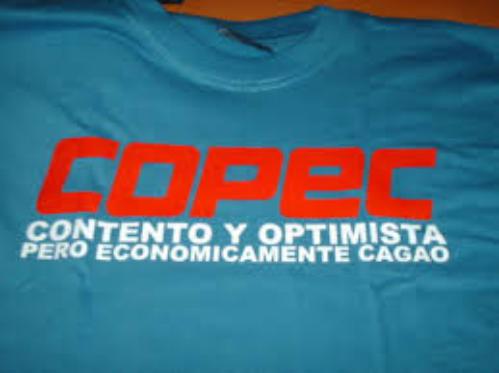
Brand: Copec
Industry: Transportation